Courtenay Gate

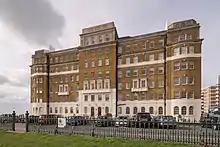
East facade.

Courtenay Gate is within The Avenues Conservation Area, one of 34 conservation areas in the city of Brighton and Hove. The area was designated by Hove Council in 1985 and extended in 1989.